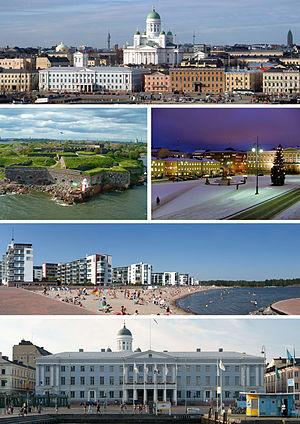
Helsinki, est la capitale et la plus grande ville de la Finlande avec 642 045 habitants dans la commune et 1 456 619 dans le Grand Helsinki. Helsinki est la capitale la plus septentrionale du monde après Reykjavik, capitale de l'Islande. La ville a la plus forte population immigrée de tout le pays. Il y a plus de 130 nationalités résidant dans la ville d'Helsinki. Elle s'étale sur une presqu'île entourée d'un grand nombre d'îles et est fortement caractérisée par la présence de l'eau. Helsinki est un port marchand ouvert sur le golfe de Finlande.